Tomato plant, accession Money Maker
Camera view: vertical (180 deg); turntable rotation: 240 degrees
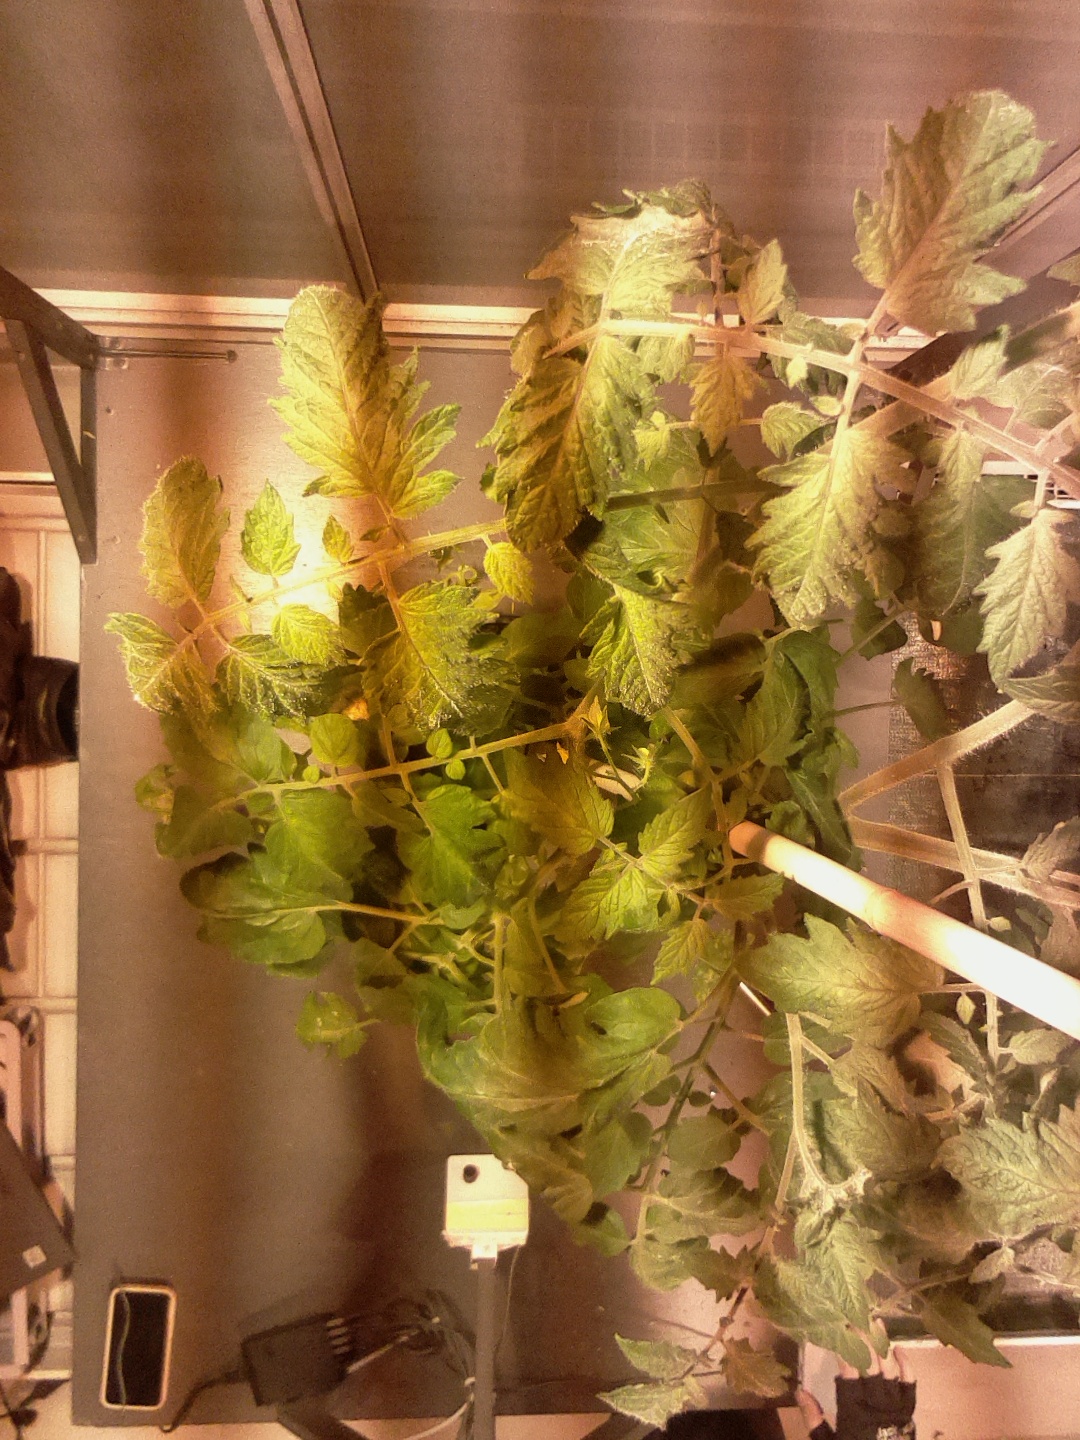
BBCH growth stage 70: Fruits at the main stem or branches visibles